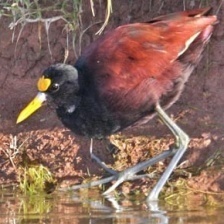
Species: NORTHERN JACANA
Scientific name: JACANA SPINOSA